Art

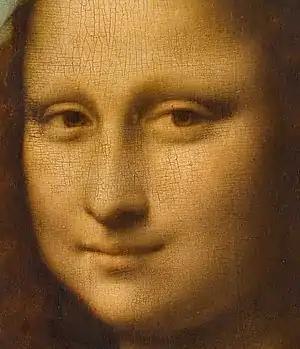
Detail of Leonardo da Vinci's "Mona Lisa", –1506, showing the painting technique of "sfumato"

The creative arts are often divided into more specific categories, typically along perceptually distinguishable categories such as media, genre, styles, and form. "Art form" refers to the elements of art that are independent of its interpretation or significance. It covers the methods adopted by the artist and the physical composition of the artwork, primarily non-semantic aspects of the work (i.e., figurae), such as color, contour, dimension, medium, melody, space, texture, and value. Form may also include Design principles, such as arrangement, balance, contrast, emphasis, harmony, proportion, proximity, and rhythm.